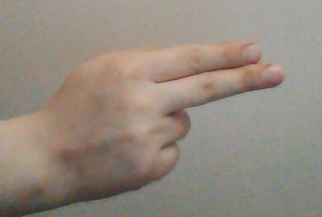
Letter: ain